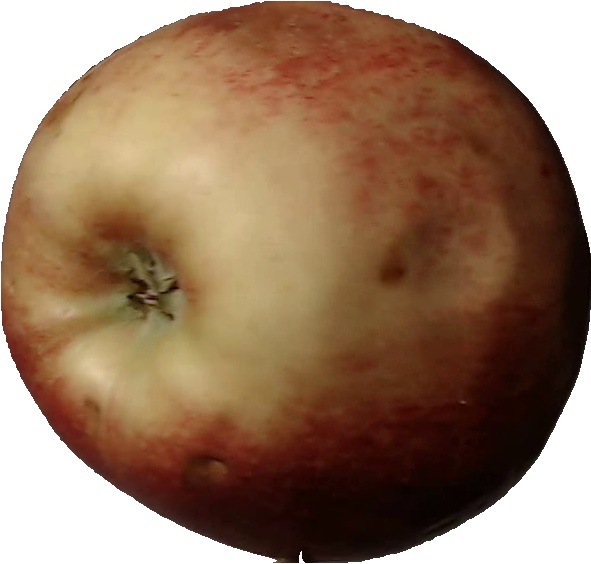
Label: apple_red_3